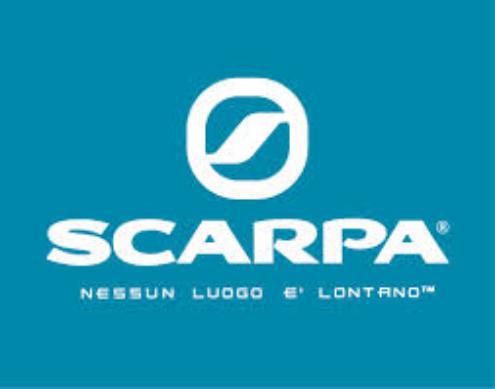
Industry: Clothes